Graeme Brown

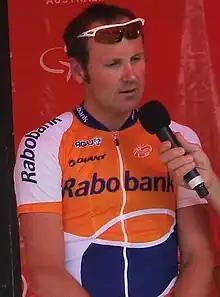
Brown at the 2009 Tour Down Under

Brown was awarded the Order of Australia Medal (OAM) in the 2005 Australia Day Honours List.